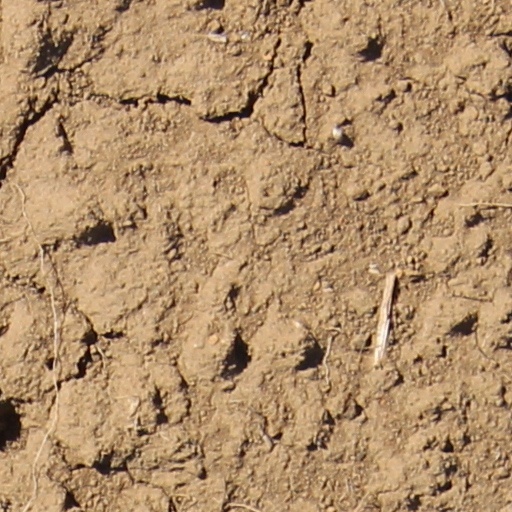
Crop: wheat